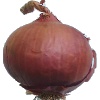
Label: Onion Red 1